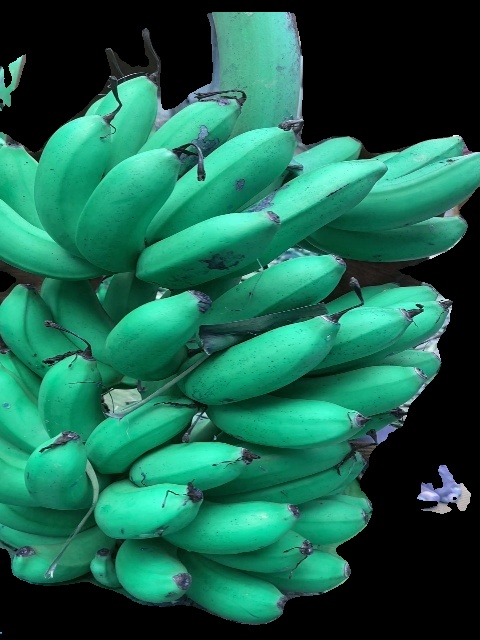
Variety: rasbale
Grade: grade1